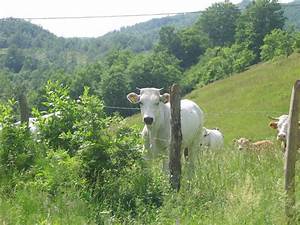
Label: cow